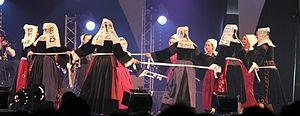
War'l Leur est une confédération de cercles celtiques constituée fin 1967, qui fusionne en 2020 avec l'autre fédération de Bretagne, Kendalc'h, afin de donner naissance à la confédération Kenleur. L'association rassemble un grand nombre de groupes de danse traditionnelle bretonne qui proposent, notamment en été, des spectacles et animations dans toute la région mais aussi ailleurs en France, en Europe ou à l'étranger.
Le cercle celtique Bugale Melrand est une association loi de 1901 créée en 1973 pour promouvoir les danses bretonnes.